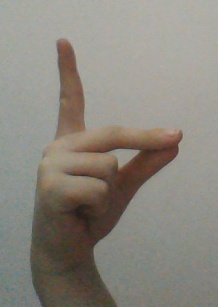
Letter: ta